Quantitative genetics

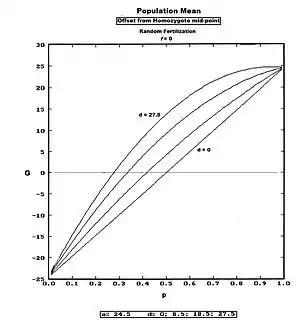
Population mean across all values of p, for various d effects.

For each genotype in turn, its allele effect is multiplied by its genotype frequency; and the products are accumulated across all genotypes in the model. Some algebraic simplification usually follows to reach a succinct result.